List of RAF aircrew in the Battle of Britain (L–N)

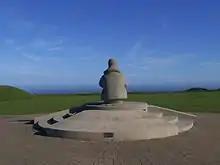
Battle of Britain Memorial at Capel-le-Ferne

The Battle of Britain Memorial Trust, founded by Geoffrey Page, raised funds for the construction of the Battle of Britain Memorial at Capel-le-Ferne near Folkestone in Kent. The Memorial, unveiled by Queen Elizabeth The Queen Mother on 9 July 1993, shares the site with the Christopher Foxley-Norris Memorial Wall on which a complete list of "The Few" is engraved.